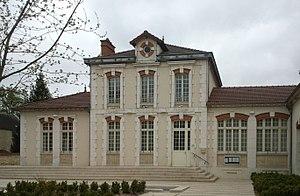
Mairie de Varennes Jarcy, Essonne
Varennes-Jarcy est une commune française située à vingt-six kilomètres au sud-est de Paris dans le département de l'Essonne, en région Île-de-France.